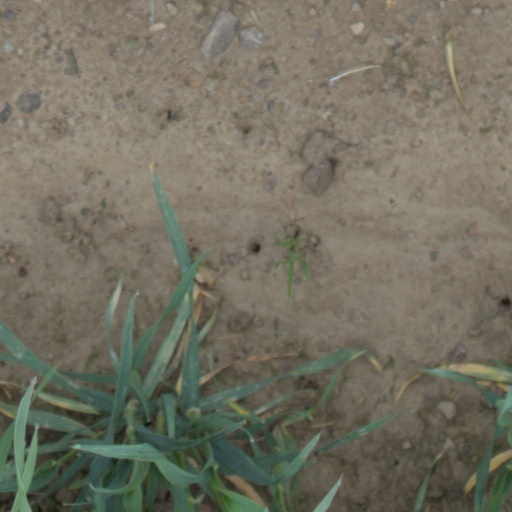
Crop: wheat